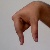
The image shows a hand gesture representing the letter 'Q' in Indian Sign Language.